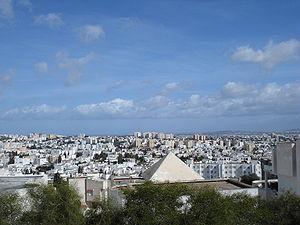
El Menzah est le nom donné à un ensemble de plusieurs quartiers situé au nord de l'agglomération de Tunis, capitale de la Tunisie.
El Menzah est une délégation tunisienne dépendant du gouvernorat de Tunis.